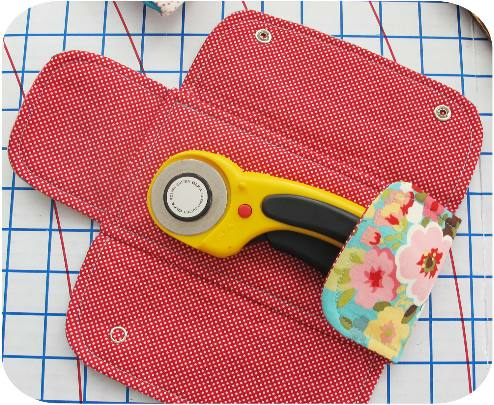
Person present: No